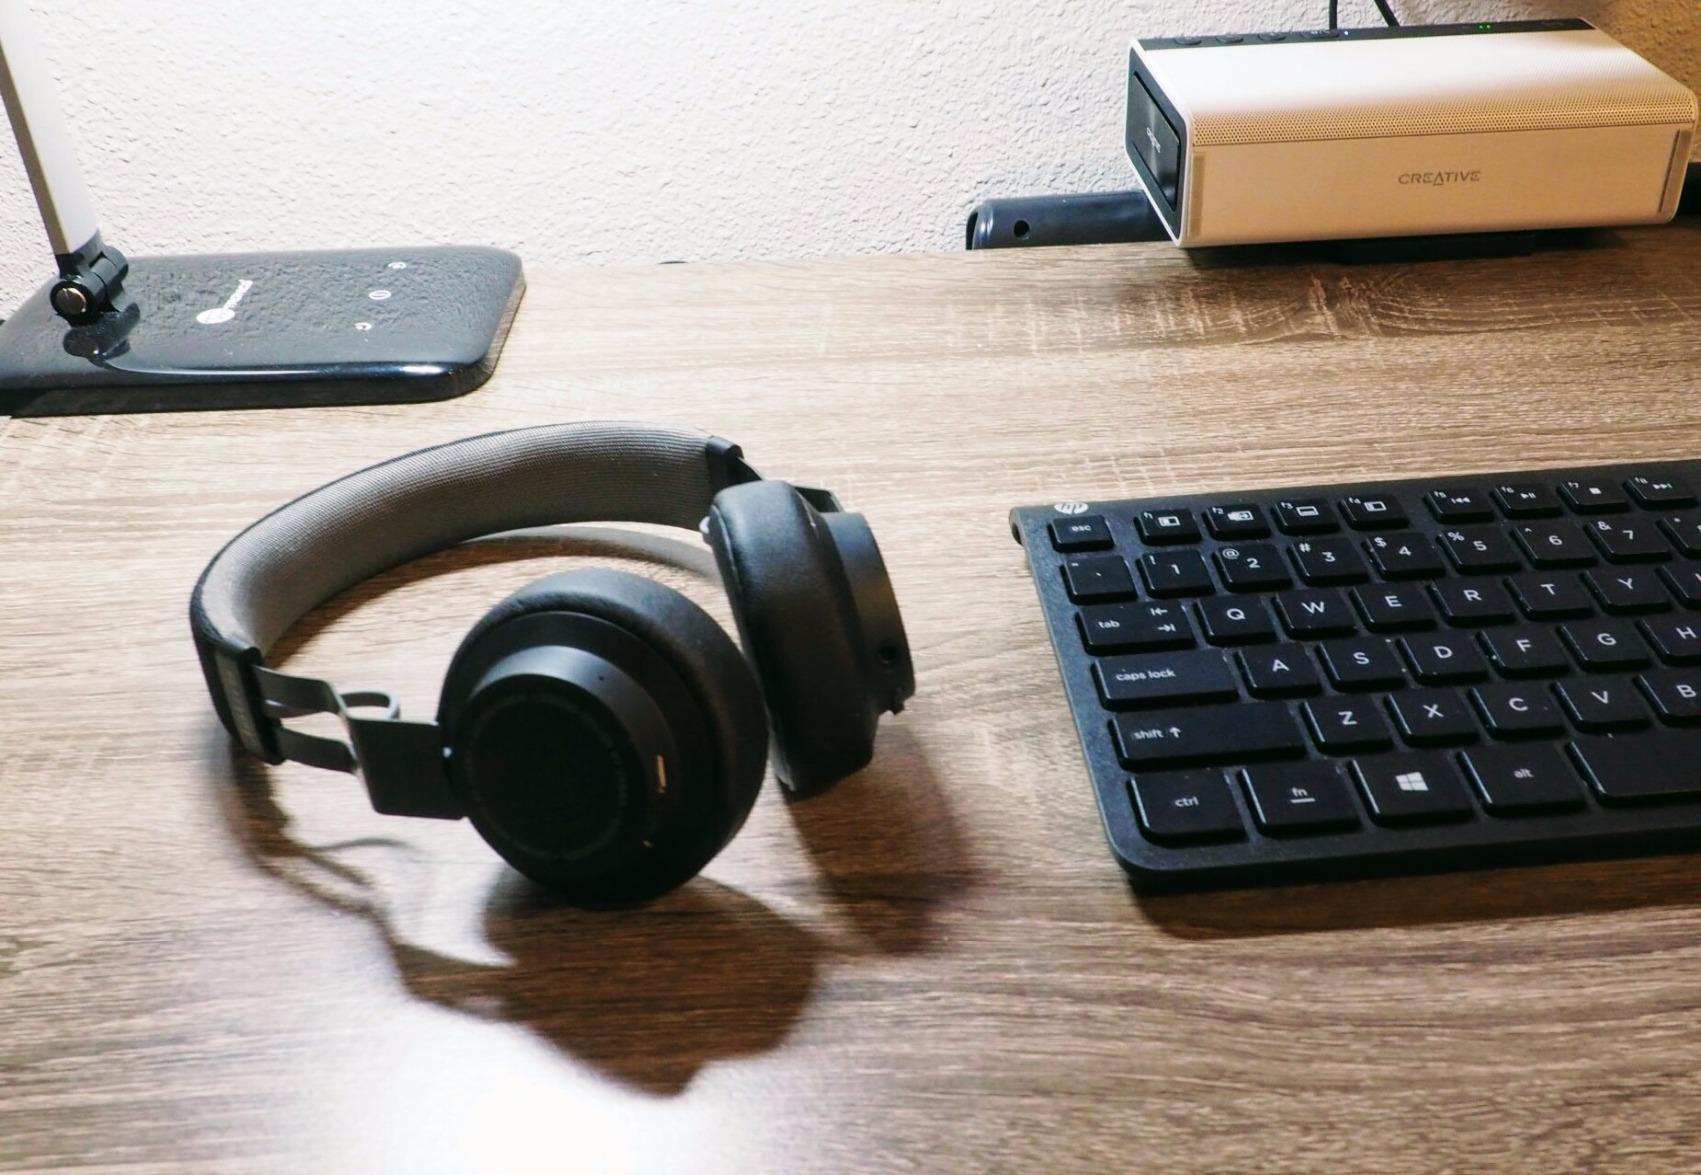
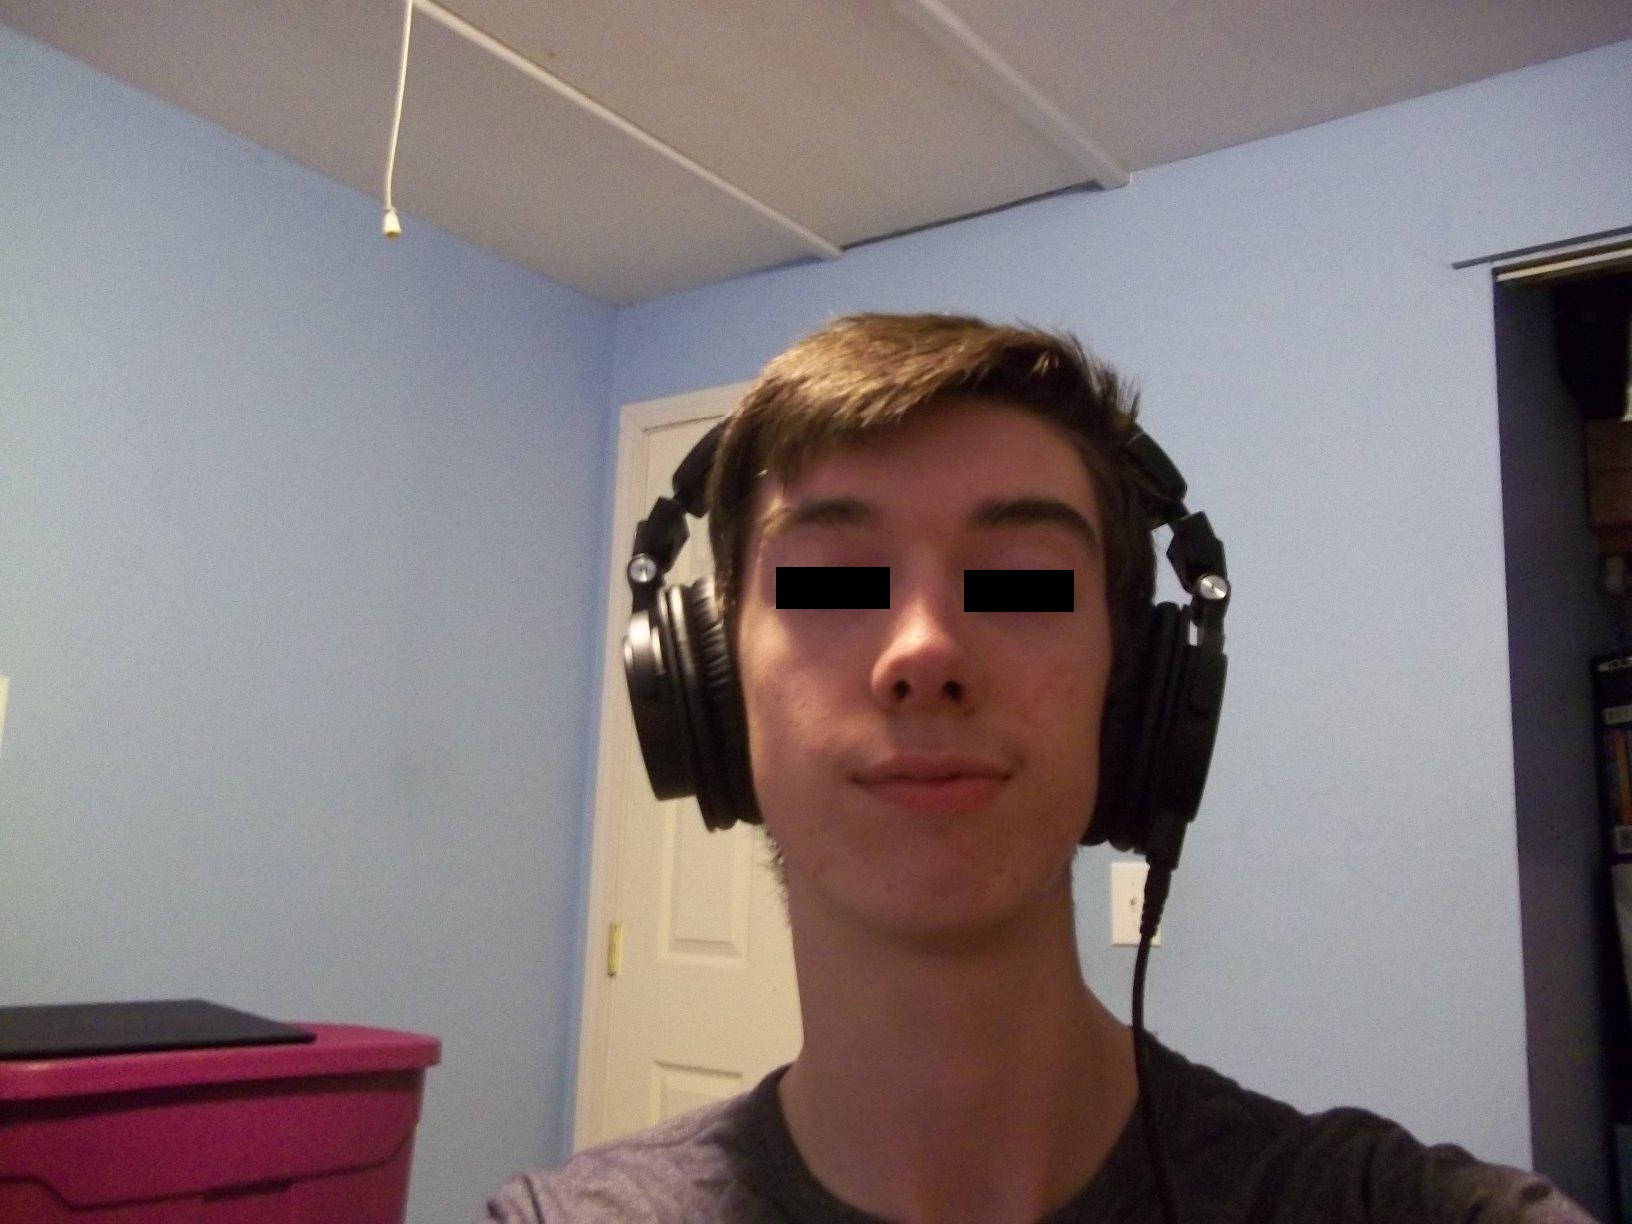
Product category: headphones
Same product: no